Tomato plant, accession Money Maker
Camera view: vertical (180 deg); turntable rotation: 150 degrees
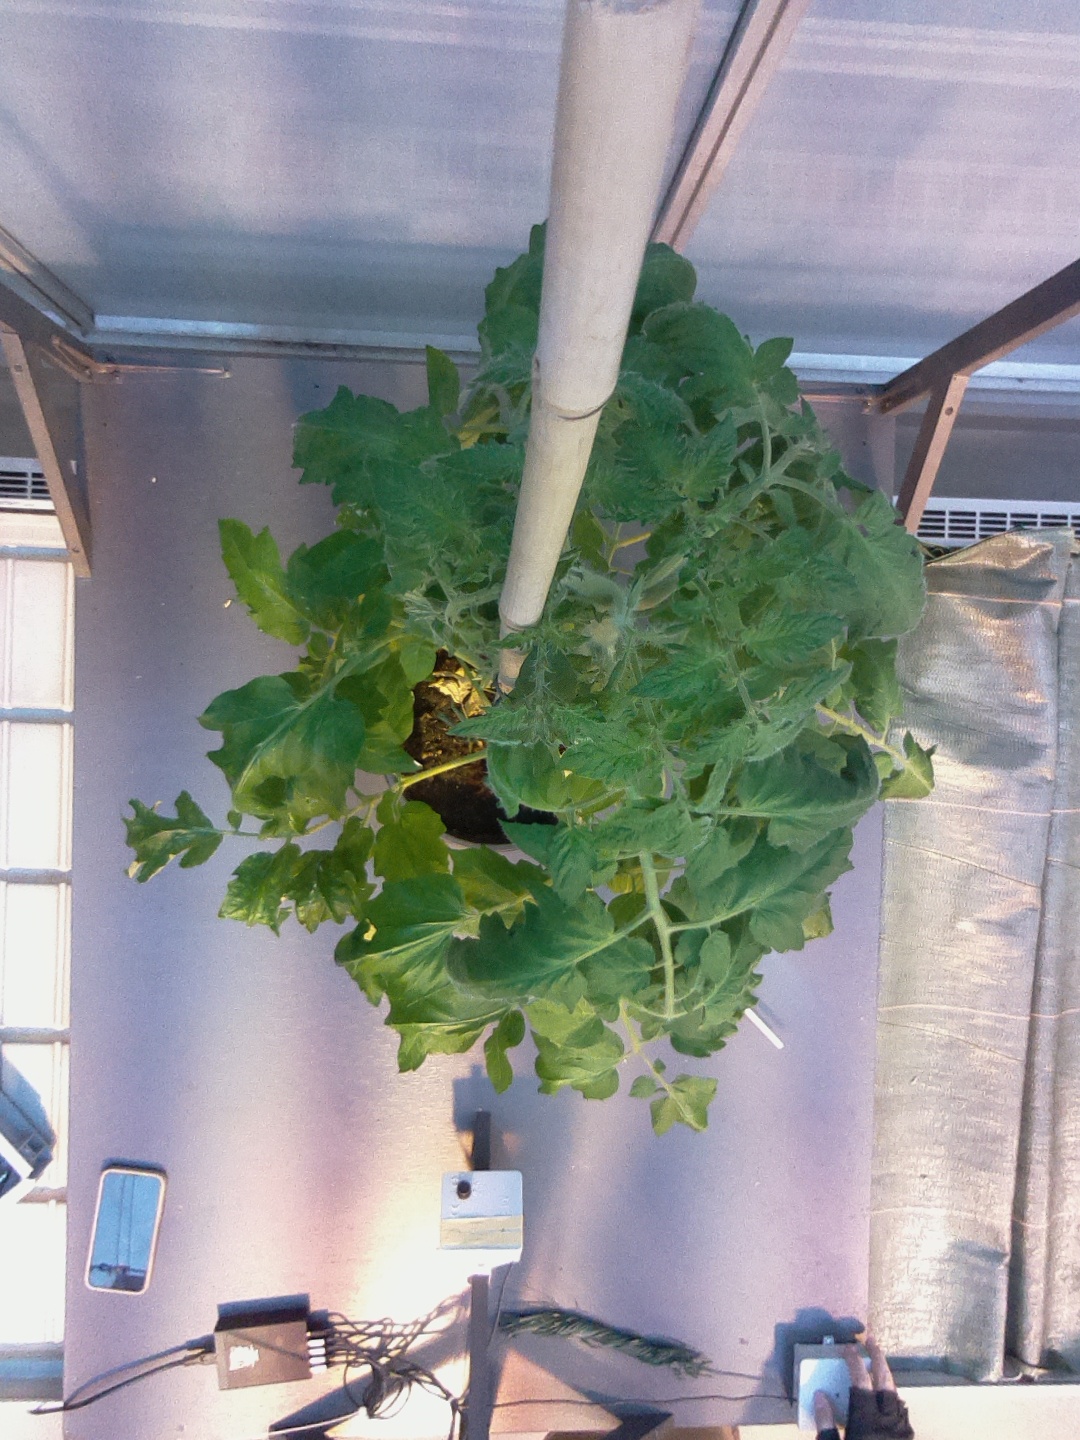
BBCH growth stage 69: End of flowering, 90%-100% of flowers open, more petals falling